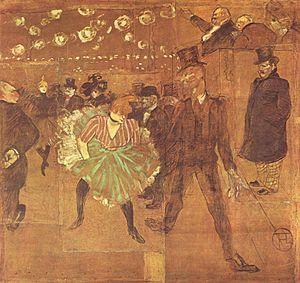
Le Tivoli-Vauxhall, était une salle de spectacle située à Paris, rue de la Douane. Durant la seconde moitié du XIXᵉ siècle, et durant la Commune de Paris en particulier, elle a hébergé de nombreuses réunions politiques.